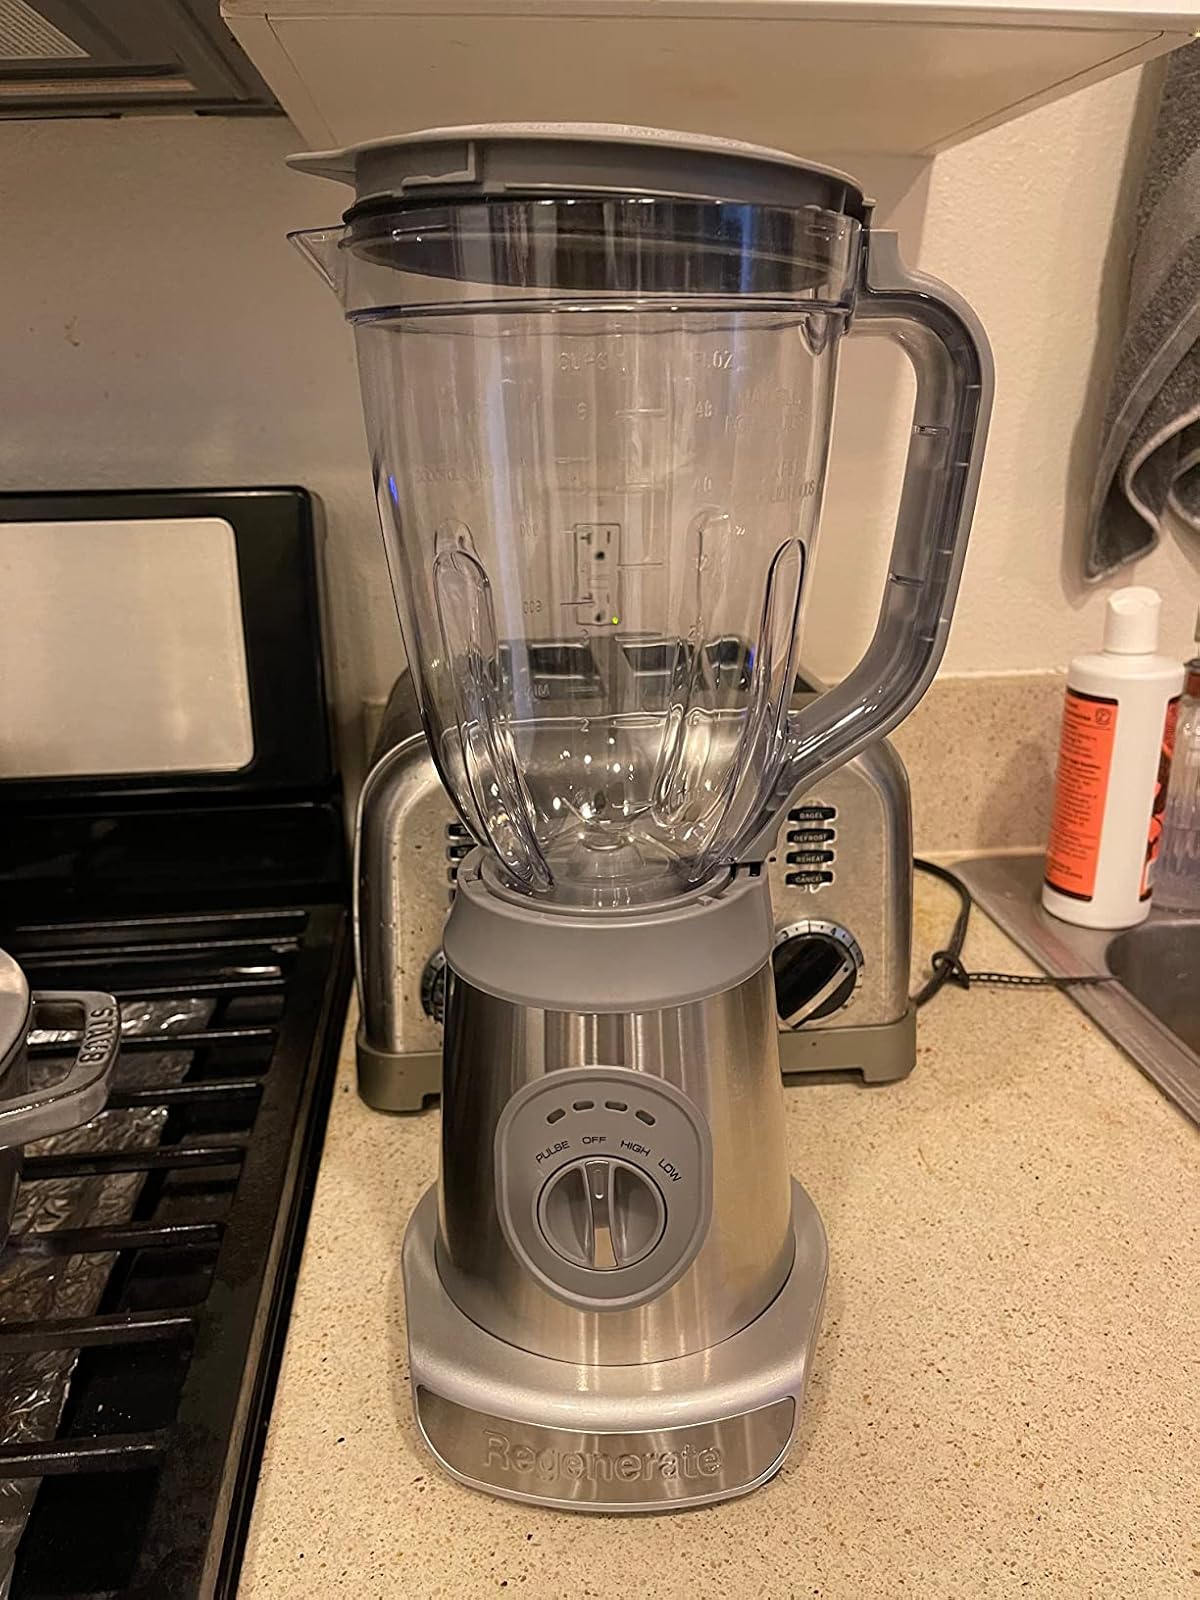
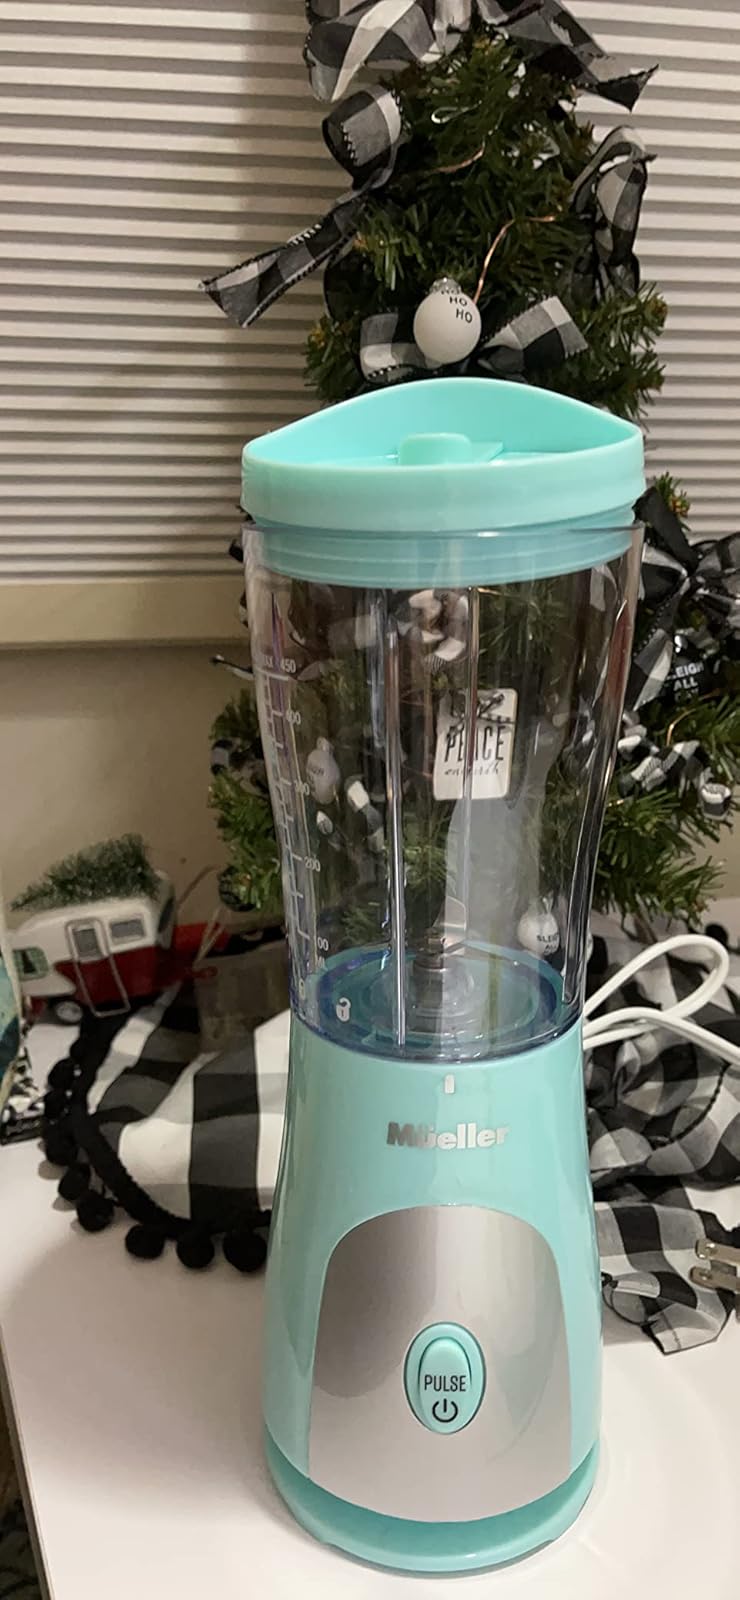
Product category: items_blender
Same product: no